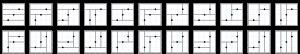
En mathématiques, et notamment en combinatoire, un nombre de Schröder compte un certain type de chemins. Ce sont les chemins dans une grille de taille n × n reliant le point de coordonnées au point de coordonnées en utilisant seulement des pas unités de direction nord, nord-est ou est, et qui ne dépassent pas la diagonale sud-ouest - nord-est. Un tel chemin est appelé un chemin de Schröder.